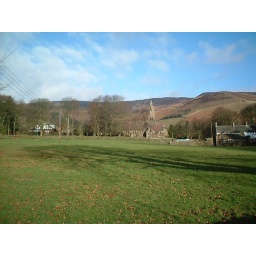
My last glimpse of civilisation with the mountain in the background . See those clouds - I was in them!